Christian Bauer

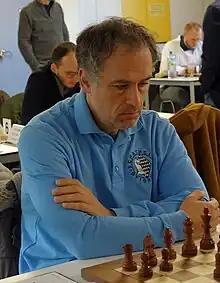
Bauer in 2023

Christian Bauer (born 11 January 1977) is a French chess grandmaster and author. He is a three-time French Chess Champion (1996, 2012, 2015).